Guss Scott

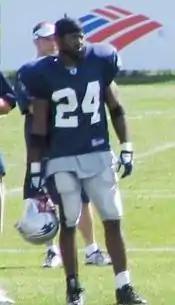
Scott at 2005 training camp

Guss T'Mar Scott (born May 21, 1982) is an American former professional football player was a safety in the National Football League (NFL) for two seasons during the early 2000s. Scott played college football for the Florida Gators before playing in the NFL for the New England Patriots and Houston Texans.